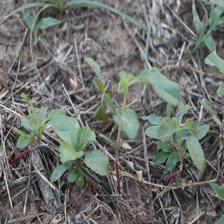
Label: BroadLeafWeed